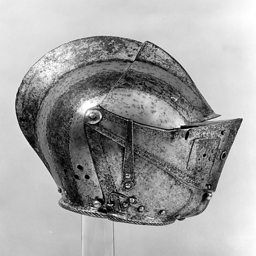
close helmet for the tilt date : culture